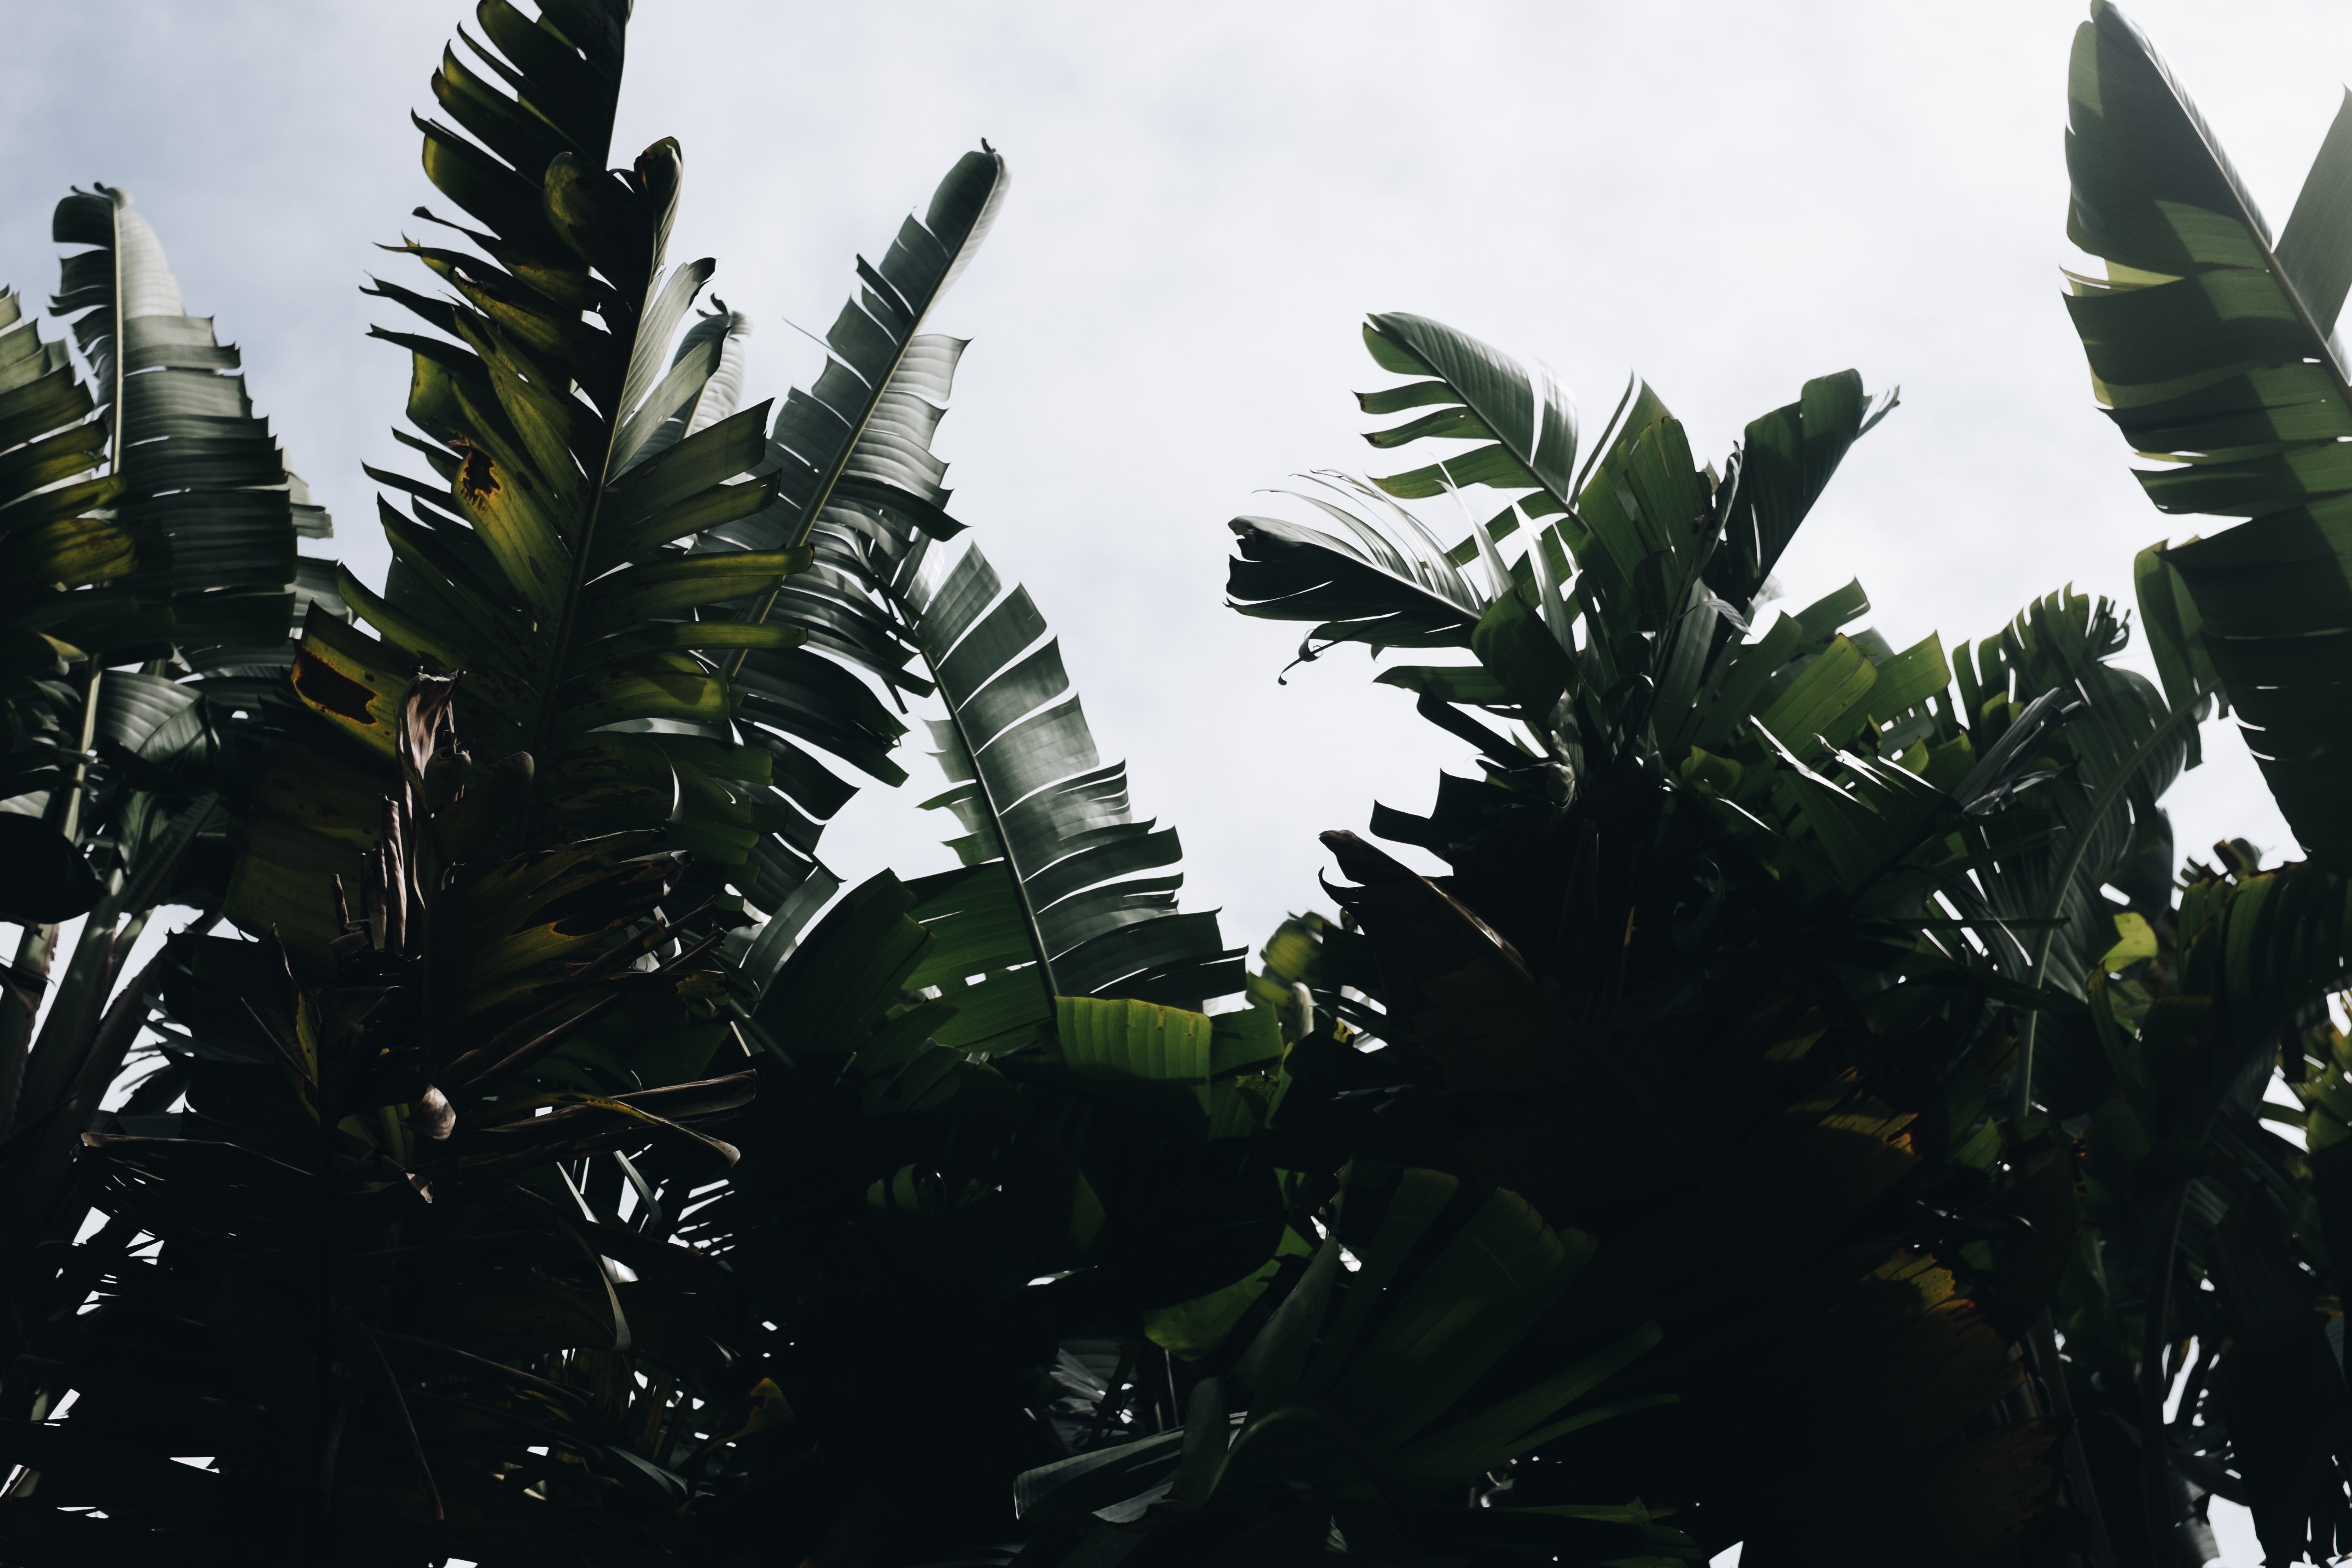
vegetation, leaf, plant, tree, botany, banana family, terrestrial plant, flower, sky, palm tree, arecales, plant stem, ensete, banana